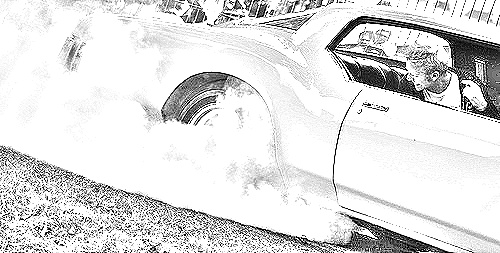
Portrait style: Sketch Portrait